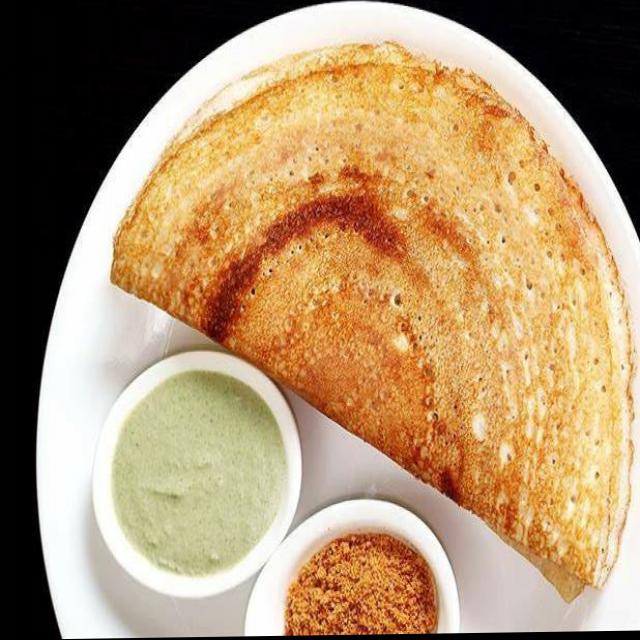
Dish: masala_dosa